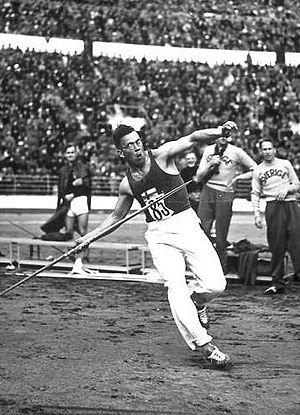
Les records du monde du lancer du javelot sont actuellement détenus par le Tchèque Jan Železný qui établit la marque de 98,48 m le 25 mai 1996 à Iéna en Allemagne, et par sa compatriote Barbora Špotáková, créditée de 72,28 m le 13 septembre 2008 à Stuttgart en Allemagne.